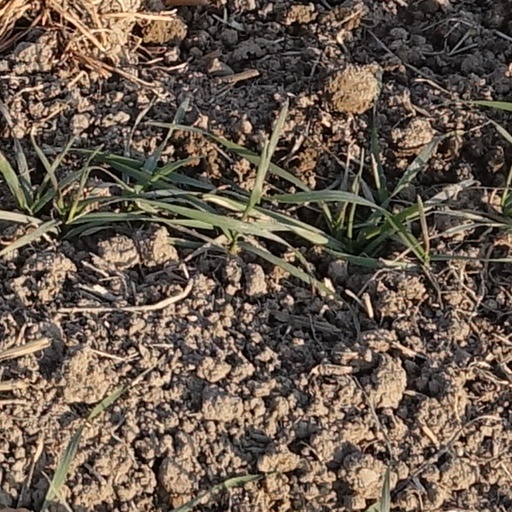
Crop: wheat